Mark R. Bacon

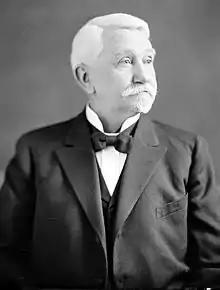
Harris & Ewing Photo Collection, Library of Congress

Mark Reeves Bacon (February 29, 1852 – August 20, 1941) was a lawyer and politician from the U.S. state of Michigan.